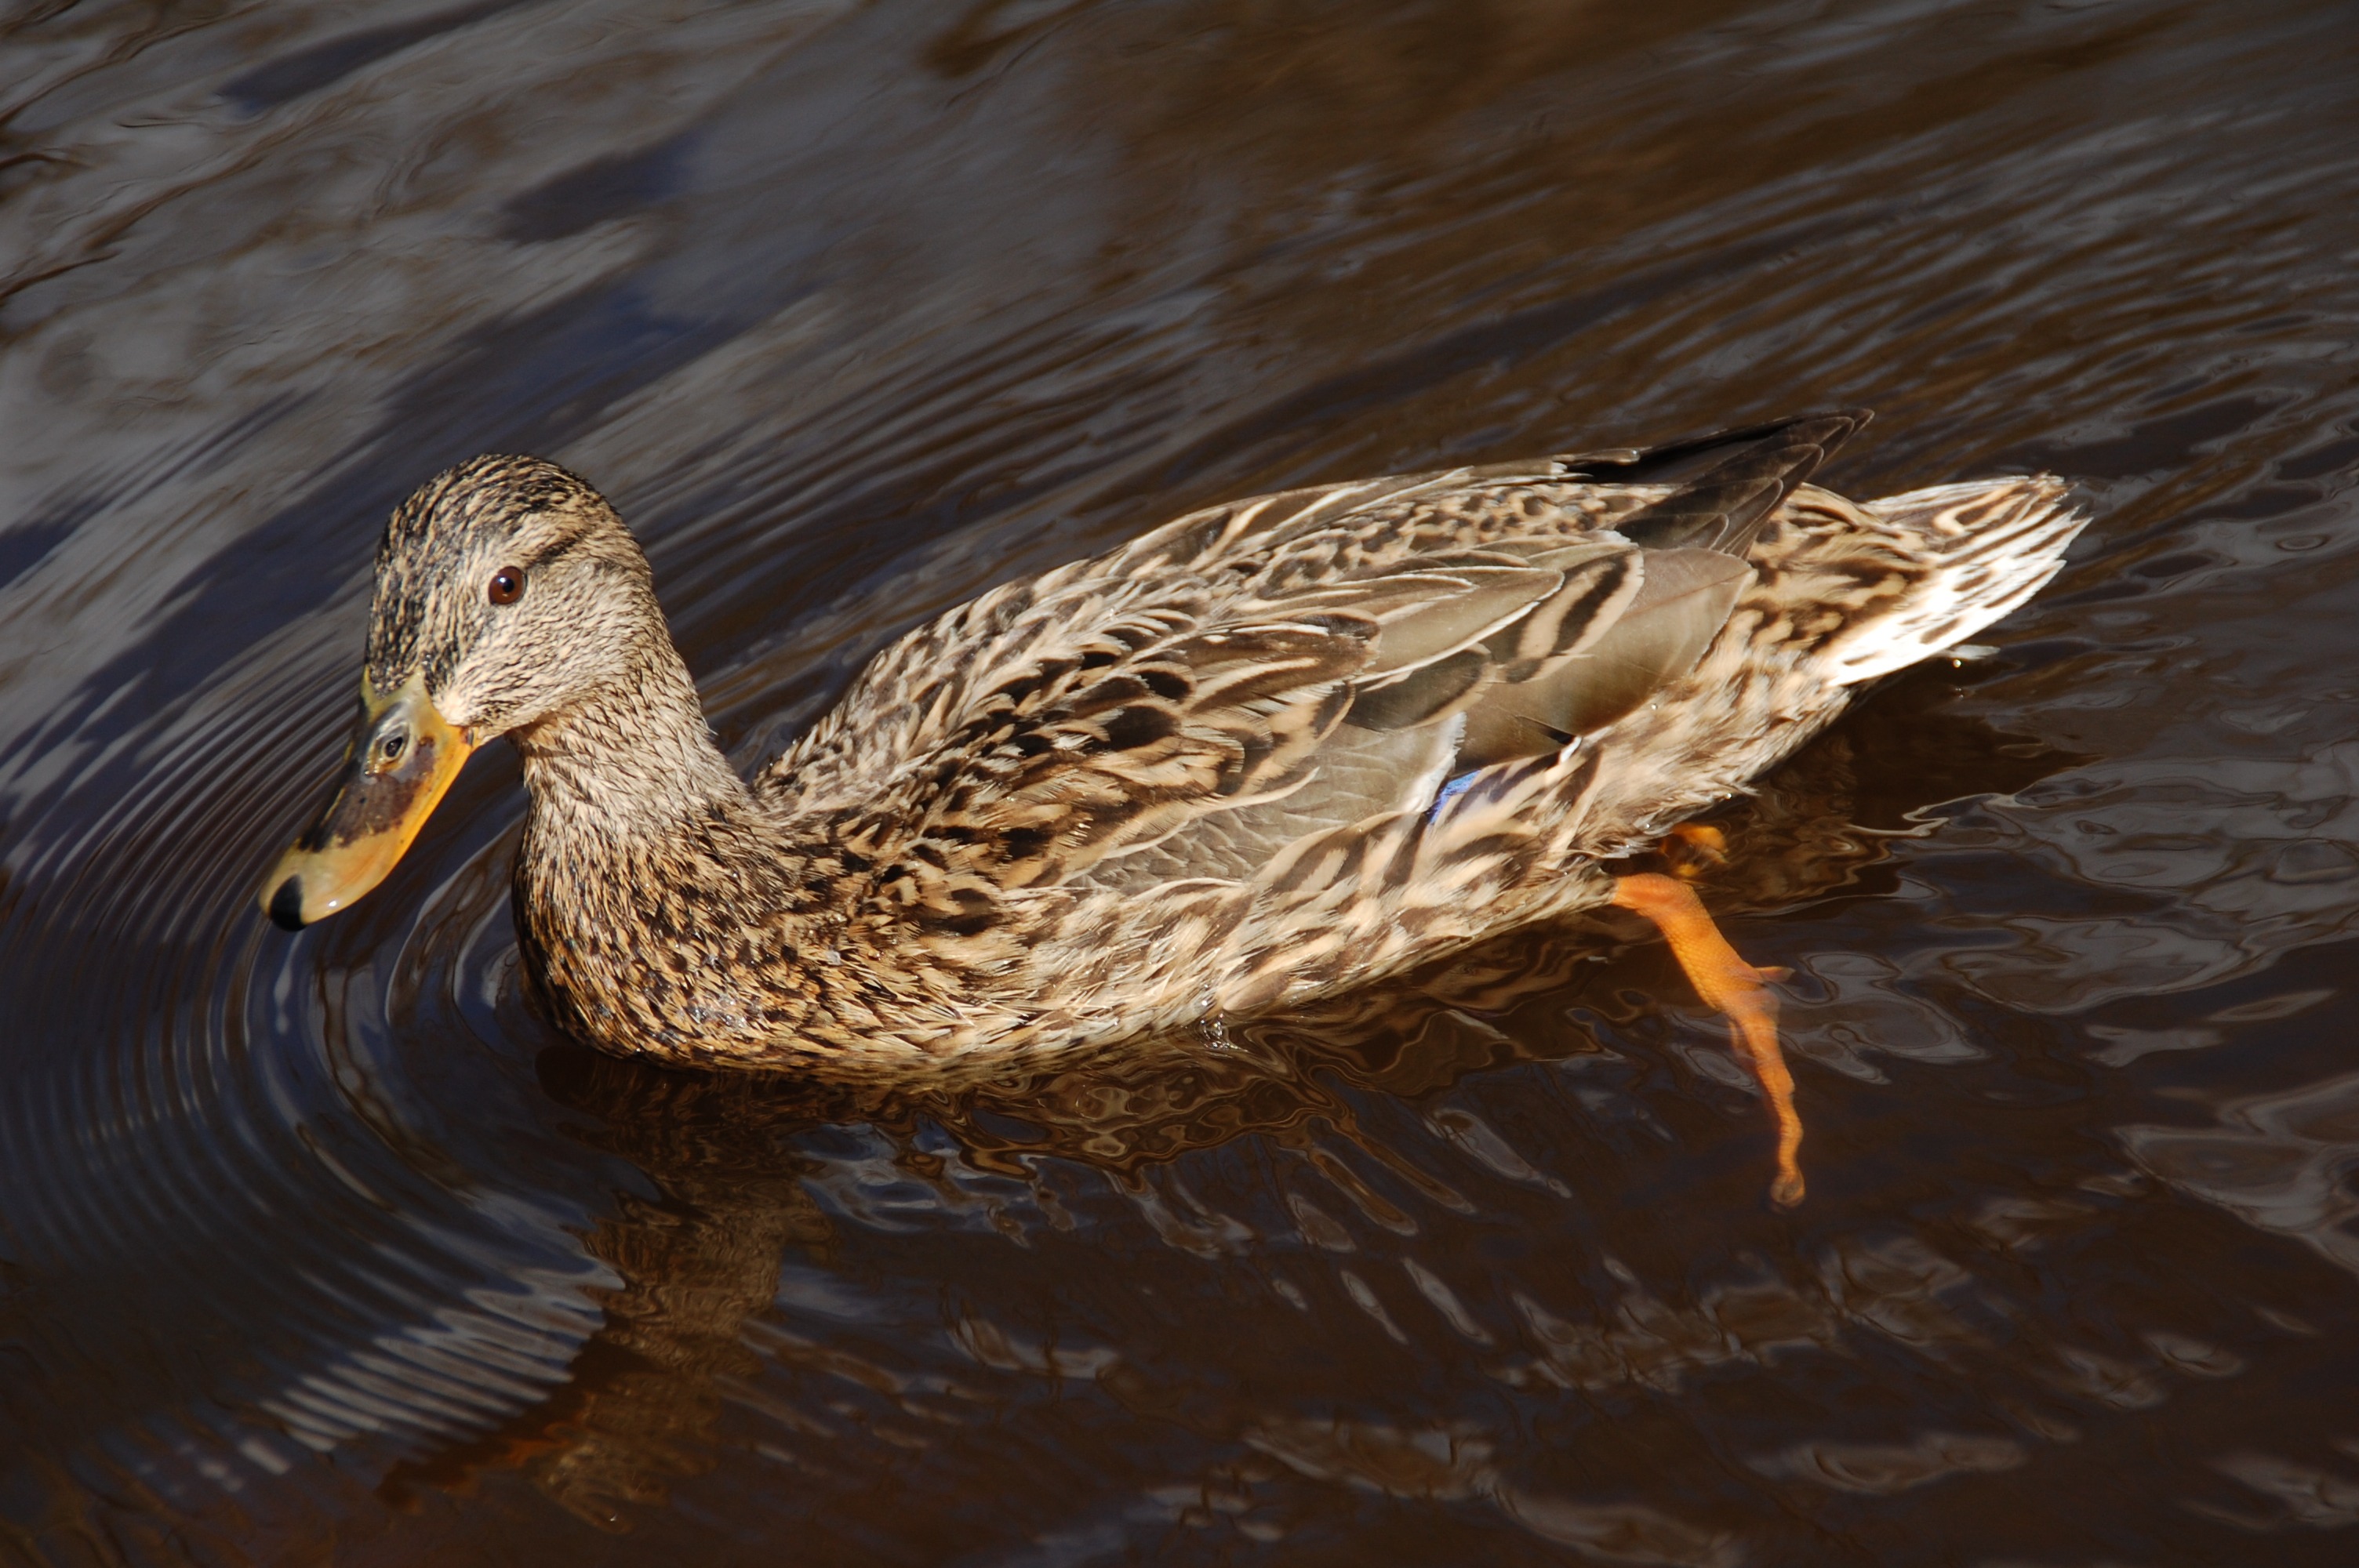
water, bird, wing, female, wildlife, wild, swim, beak, fowl, avian, fauna, water fowl, poultry, duck, vertebrate, waterfowl, water bird, mallard, avifauna, ducks geese and swans